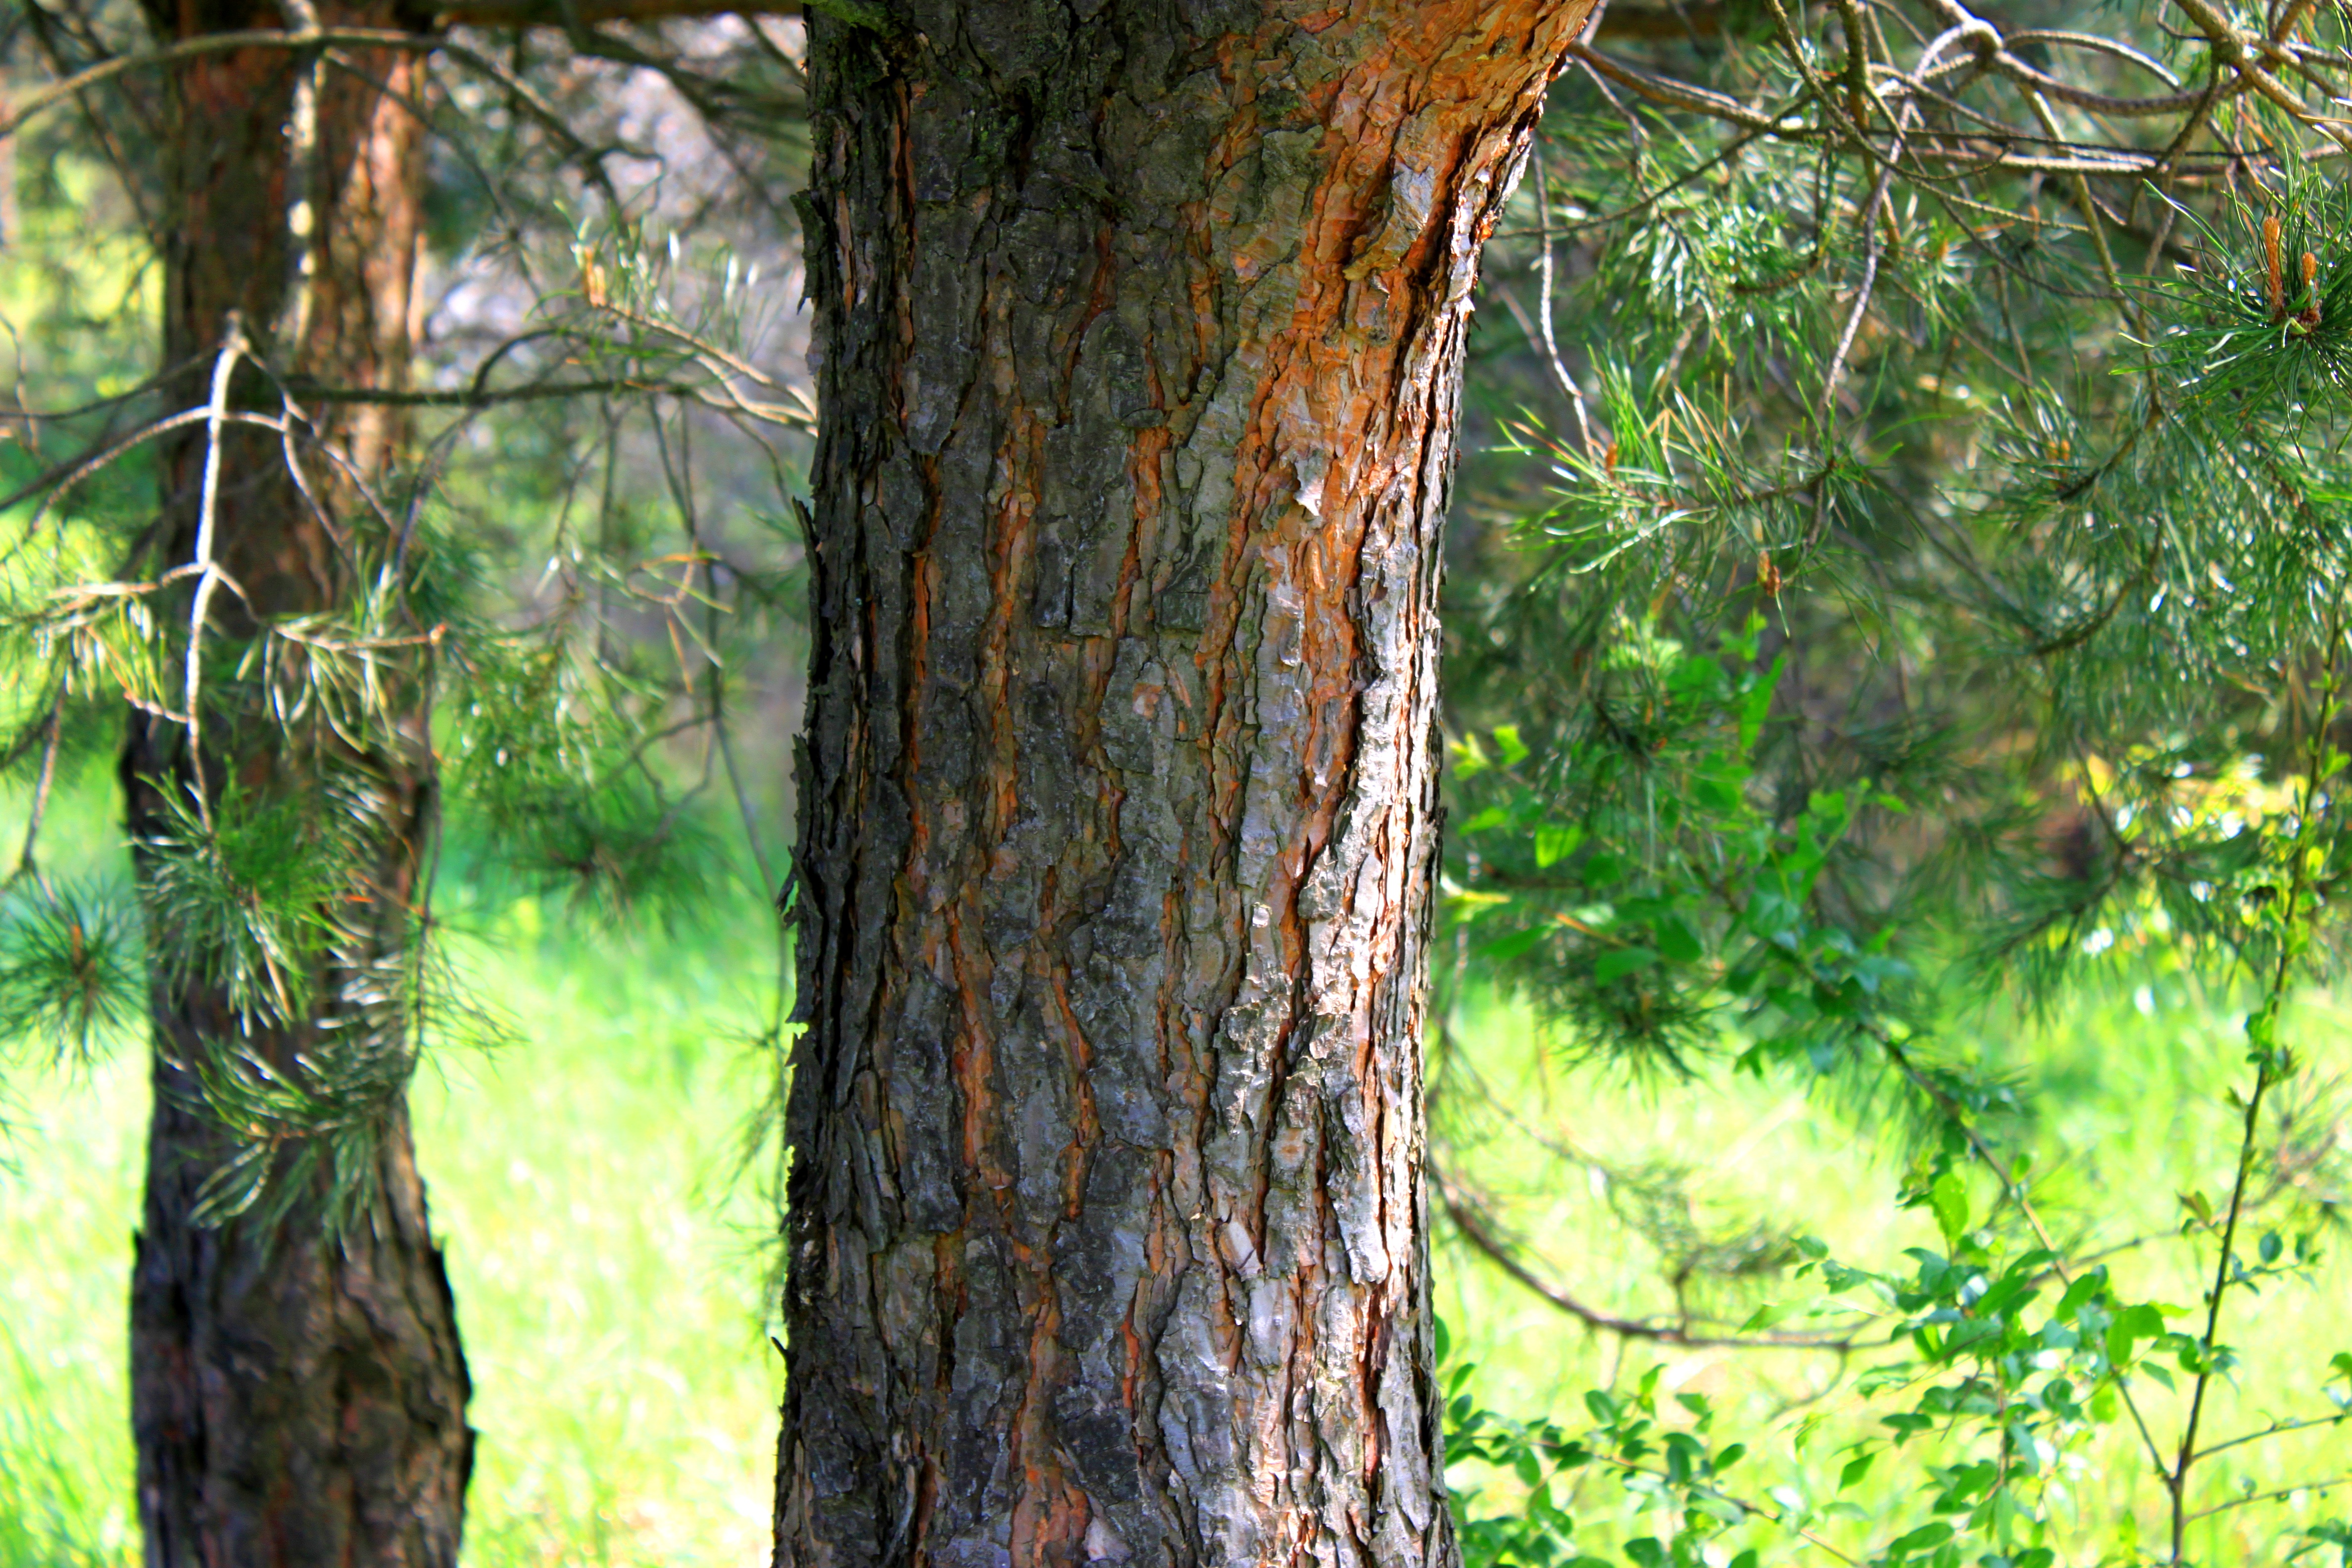
tree, nature, forest, branch, plant, sunlight, leaf, trunk, wildlife, green, jungle, flora, rainforest, deciduous, woodland, habitat, ecosystem, flowering plant, the bark, old growth forest, natural environment, plant stem, woody plant, land plant